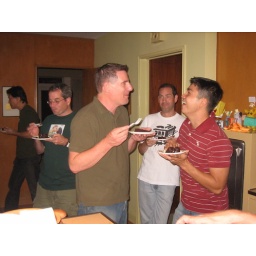
Birthday cake in the kitchen